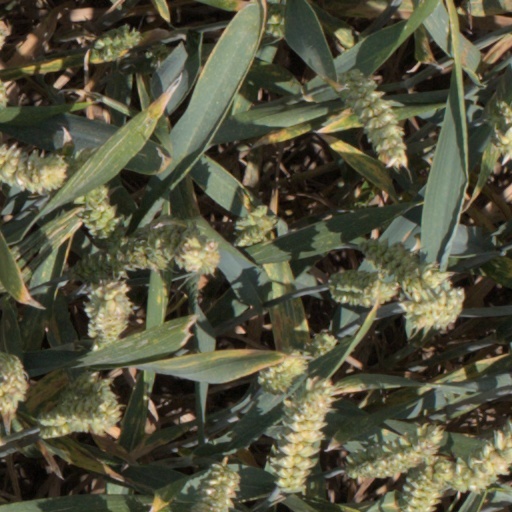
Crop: wheat